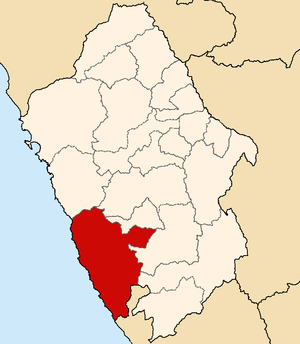
La province de Huarmey est l'une des vingt provinces de la région d'Ancash, au Pérou. Son chef-lieu est la ville de Huarmey.